Totem pole

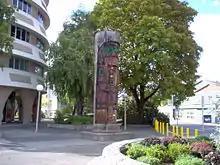
The world's thickest totem pole is in Duncan, British Columbia.

The title of "The World's Tallest Totem Pole" is or has at one time been claimed by several coastal towns of North America's Pacific Northwest. Disputes over which is genuinely the tallest depends on factors such the number of logs used in construction or the affiliation of the carver. Competitions to make the tallest pole remain prevalent, although it is becoming more difficult to procure trees of sufficient height. The tallest poles include those in: